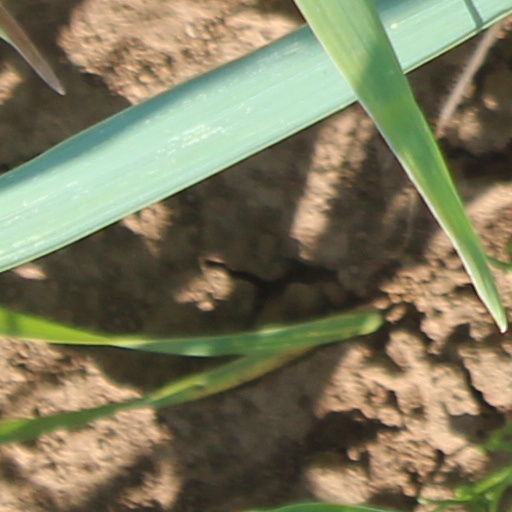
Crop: wheat